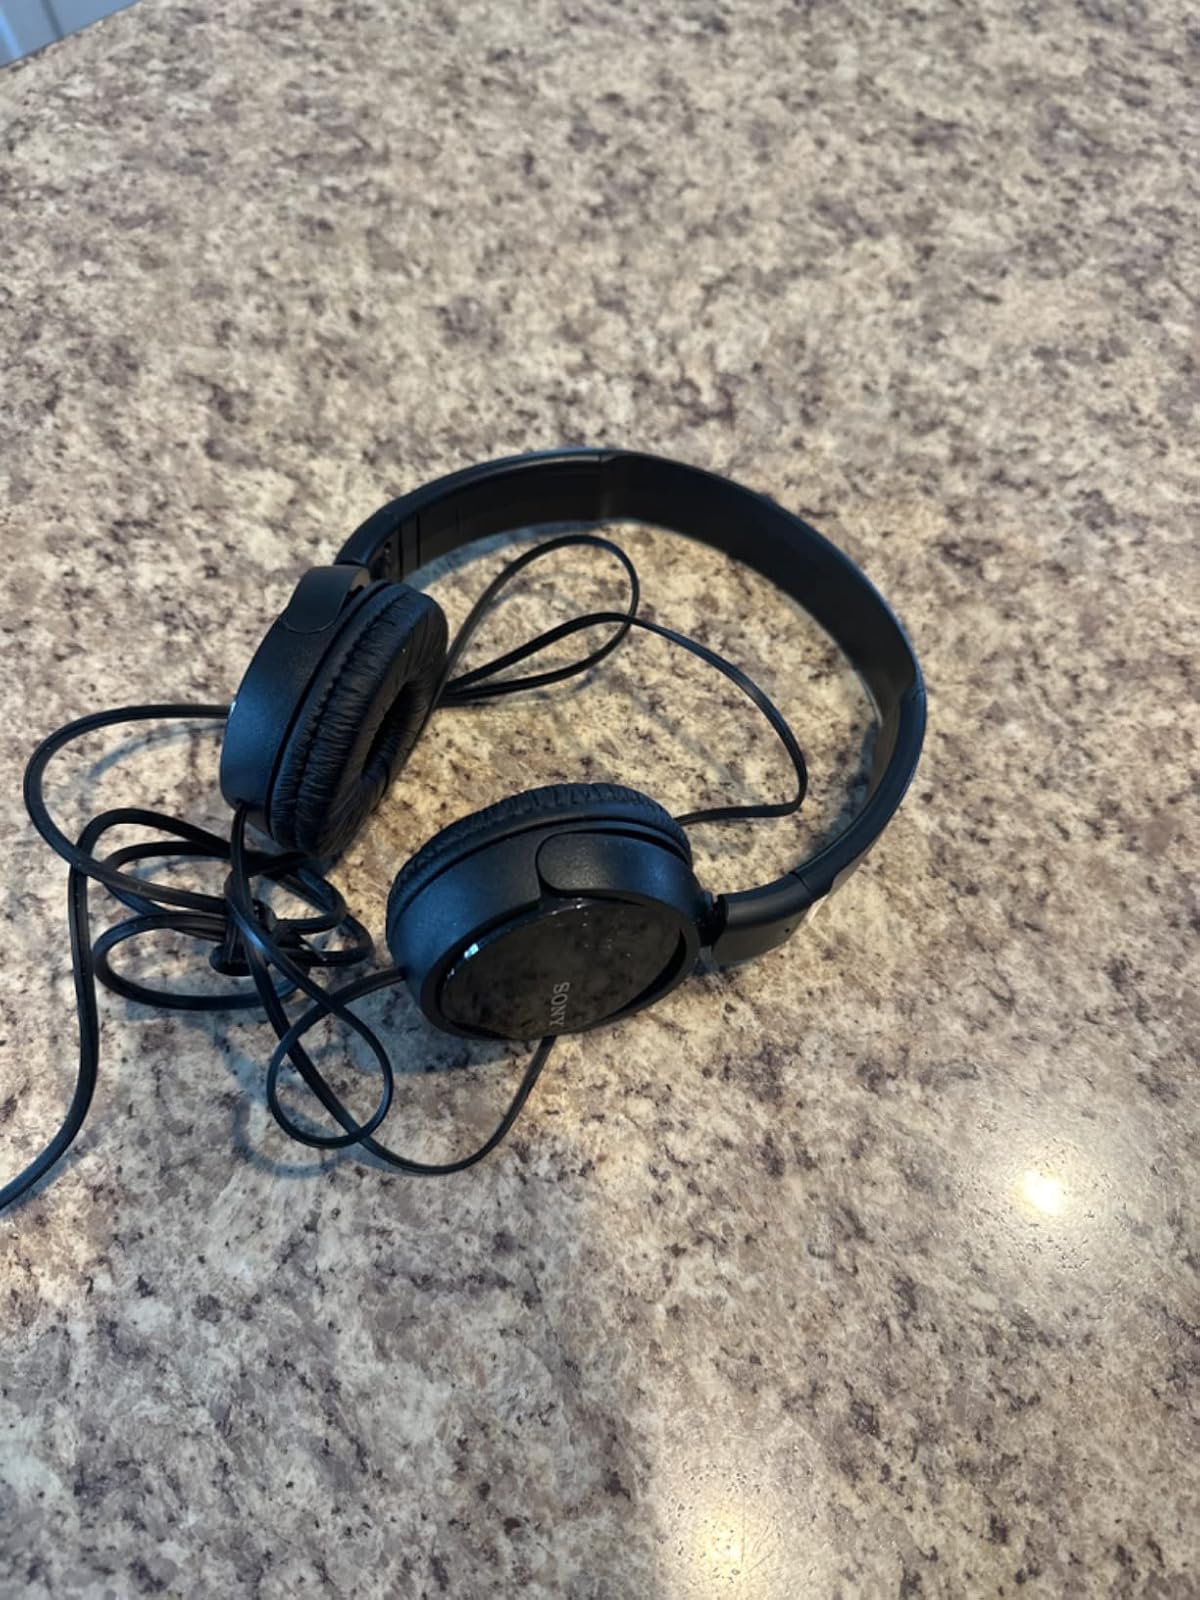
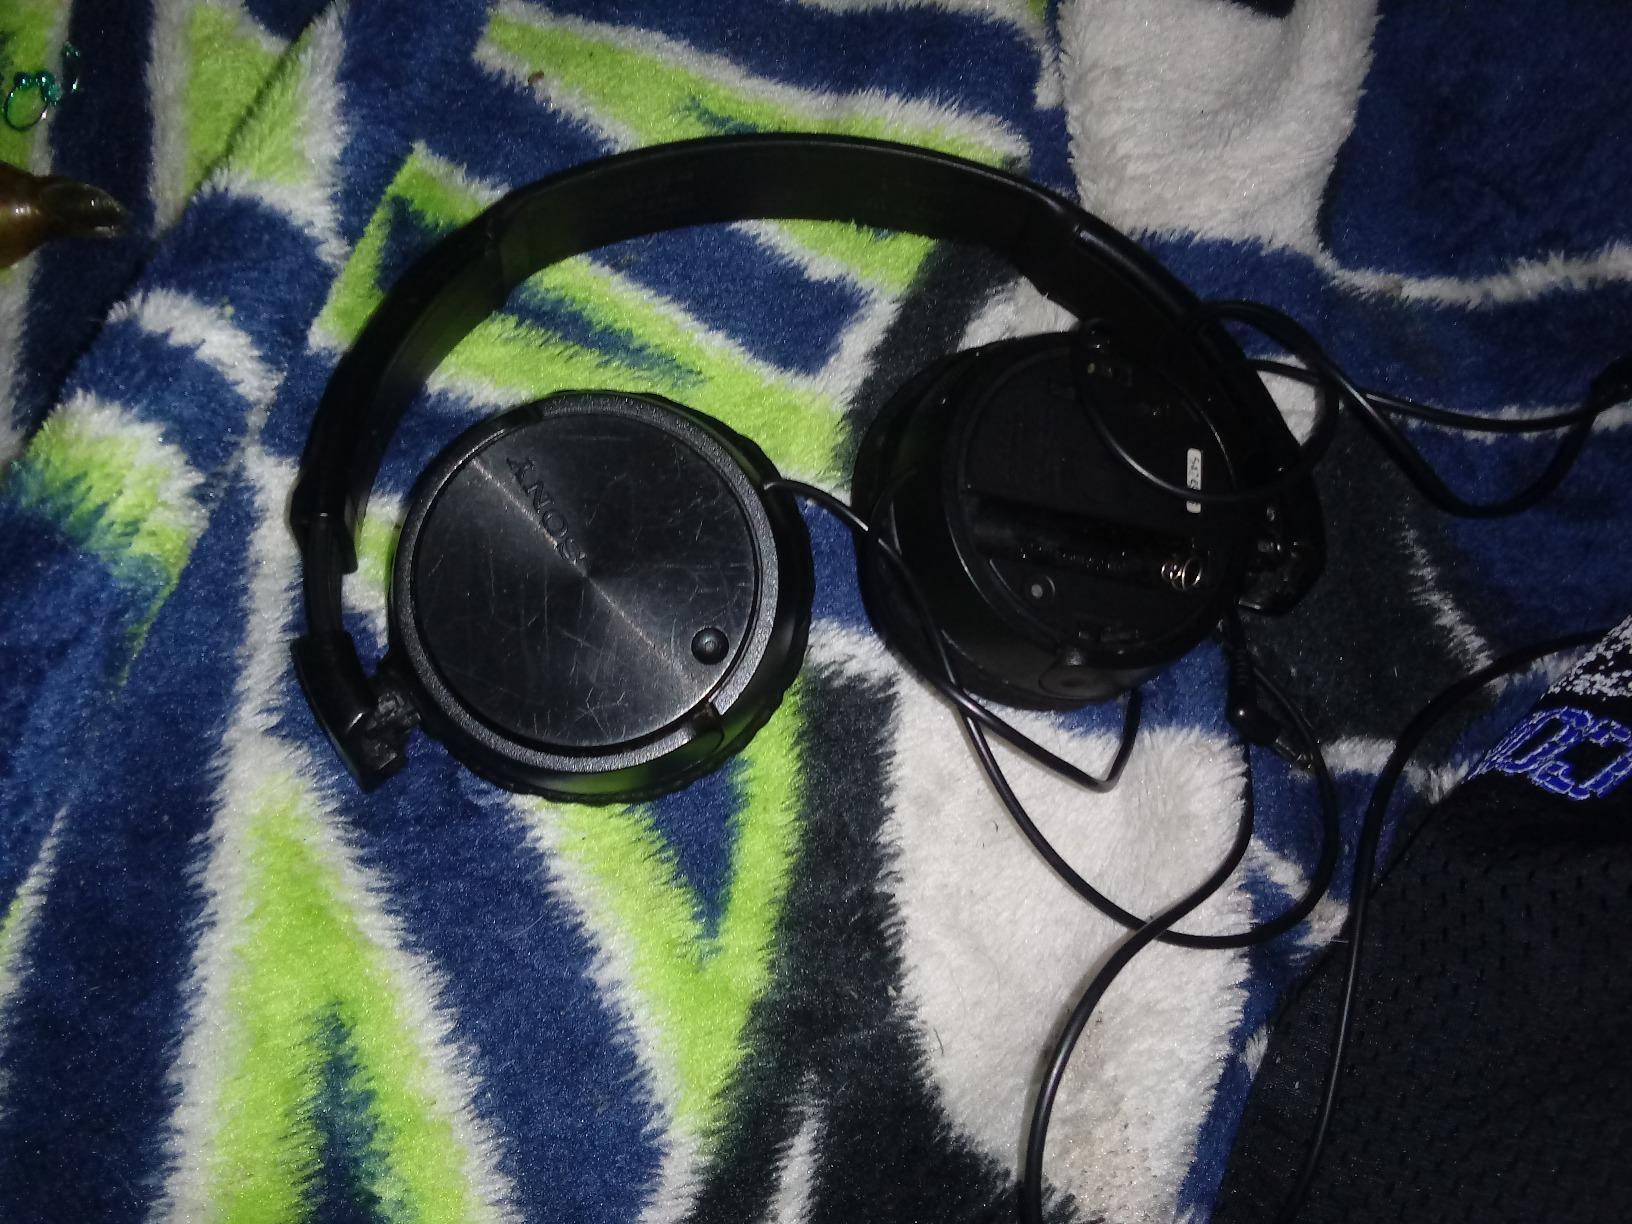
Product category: headphones
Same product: yes